Winona station

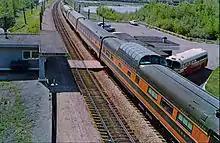
The "Empire Builder" at Winona Junction station in 1958

Winona also had a Chicago and North Western Railroad depot that was located at 2nd and Huff. It was a two-story brick station, "mildly Queen Anne in style" Originally built in the late 1880s for the Winona and St. Peter Railroad at the loop where the Winona Rail Bridge crossed the Mississippi river, it was torn down in 1980. The demolition of this depot building was a motivation for the Winona Heritage Association to partner with the Milwaukee Road to restore the remaining station.